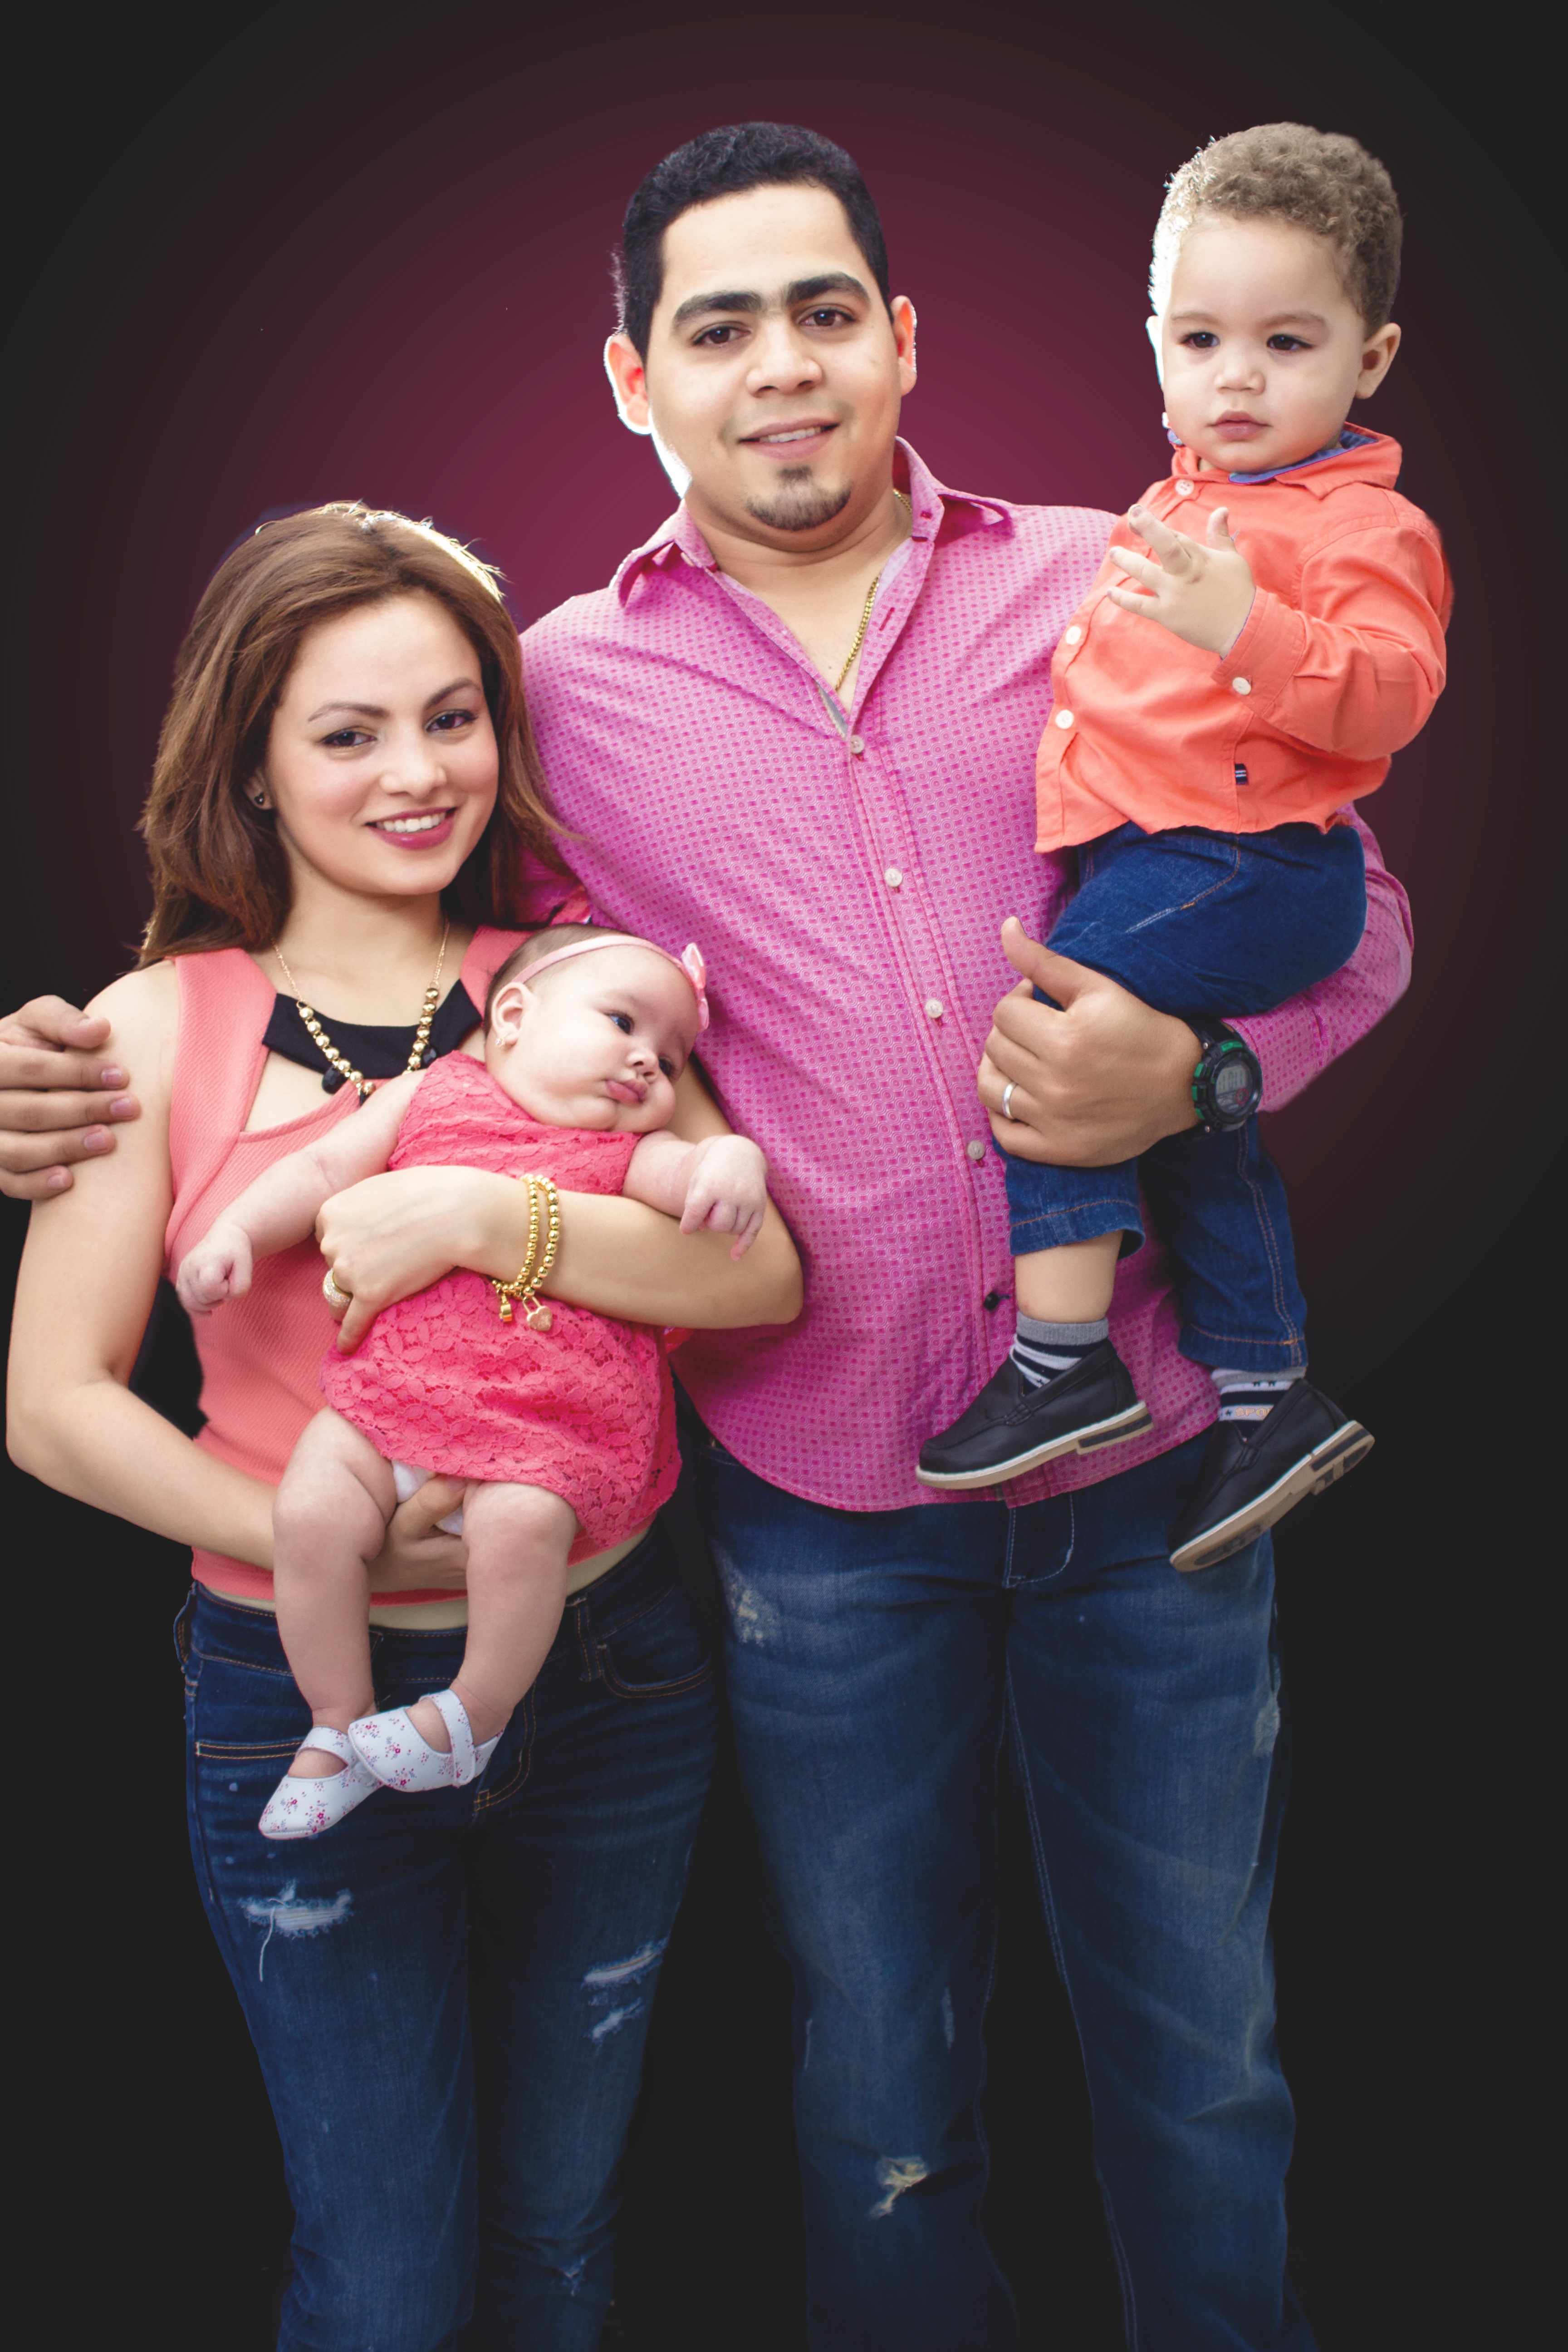
person, people, girl, photography, stone, love, child, marriage, potato, pregnancy, son, family, mother, happy, singing, mama, smiles, new born, brothers, parents, child portrait, photo shoot, bebe, male and female, kisses, mami, family photo, breast arms, musical theatre